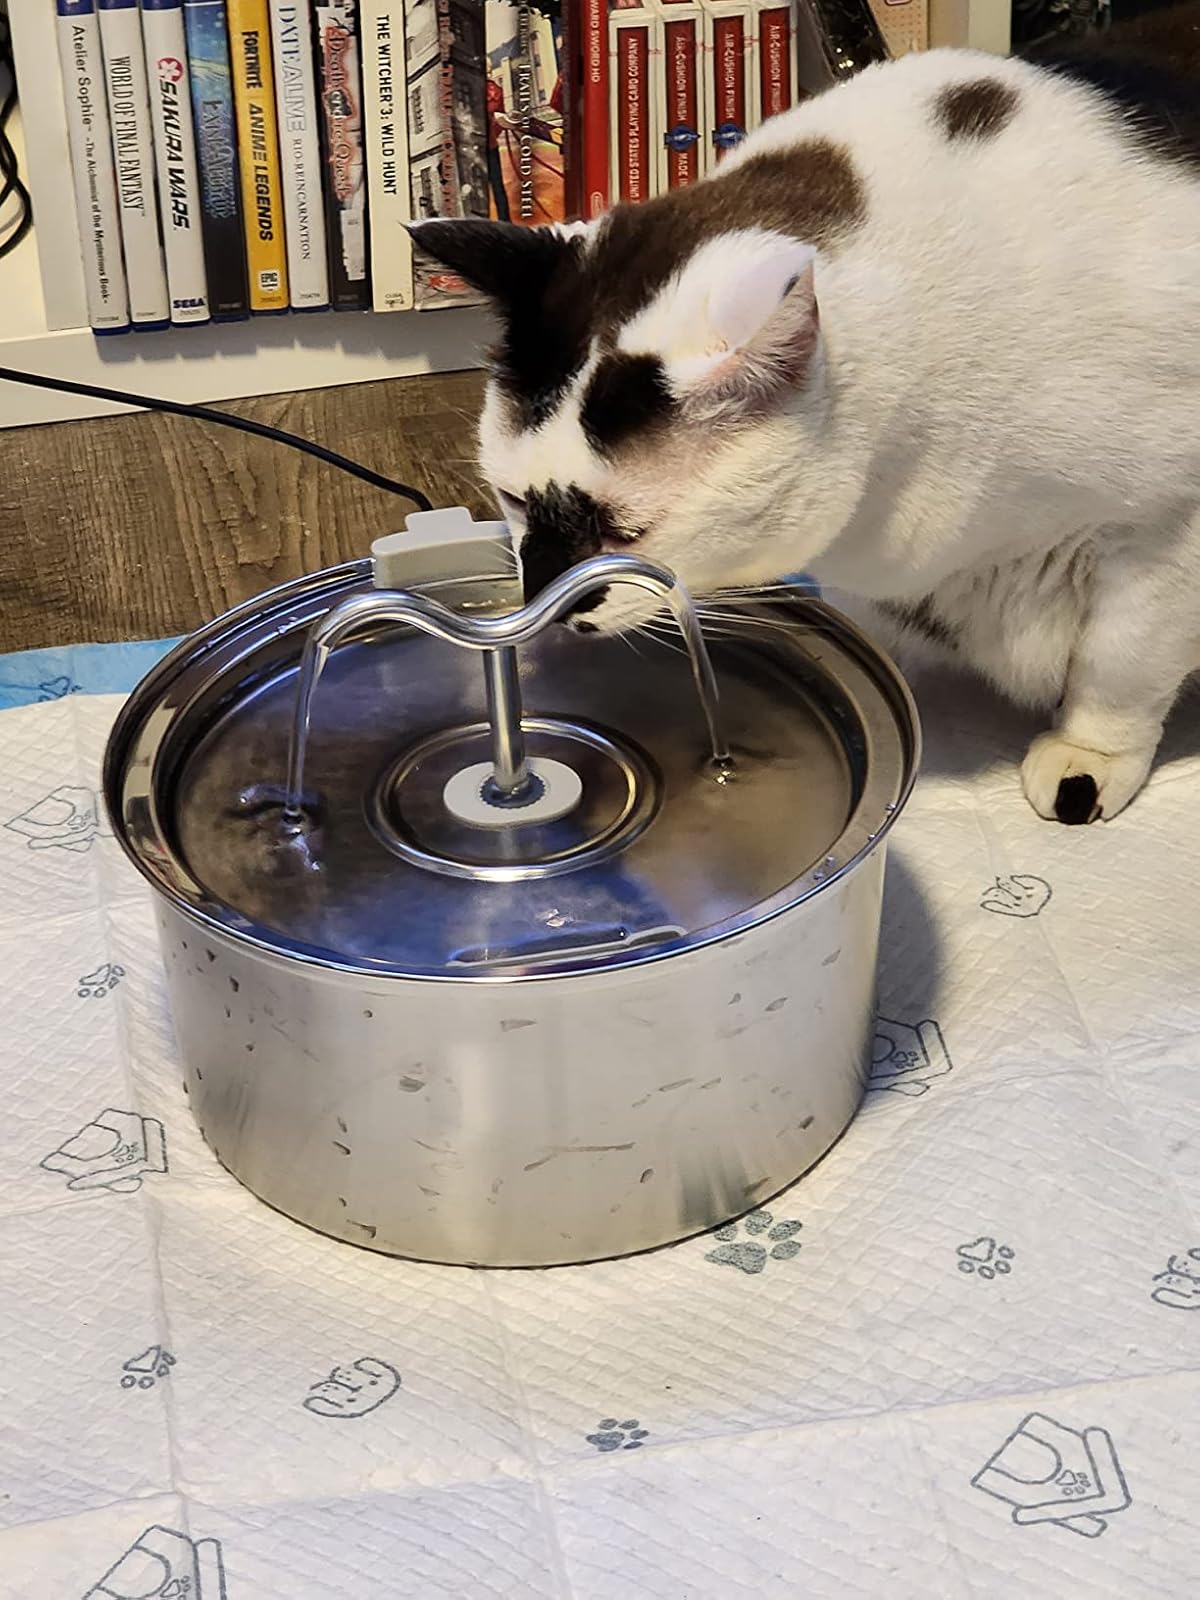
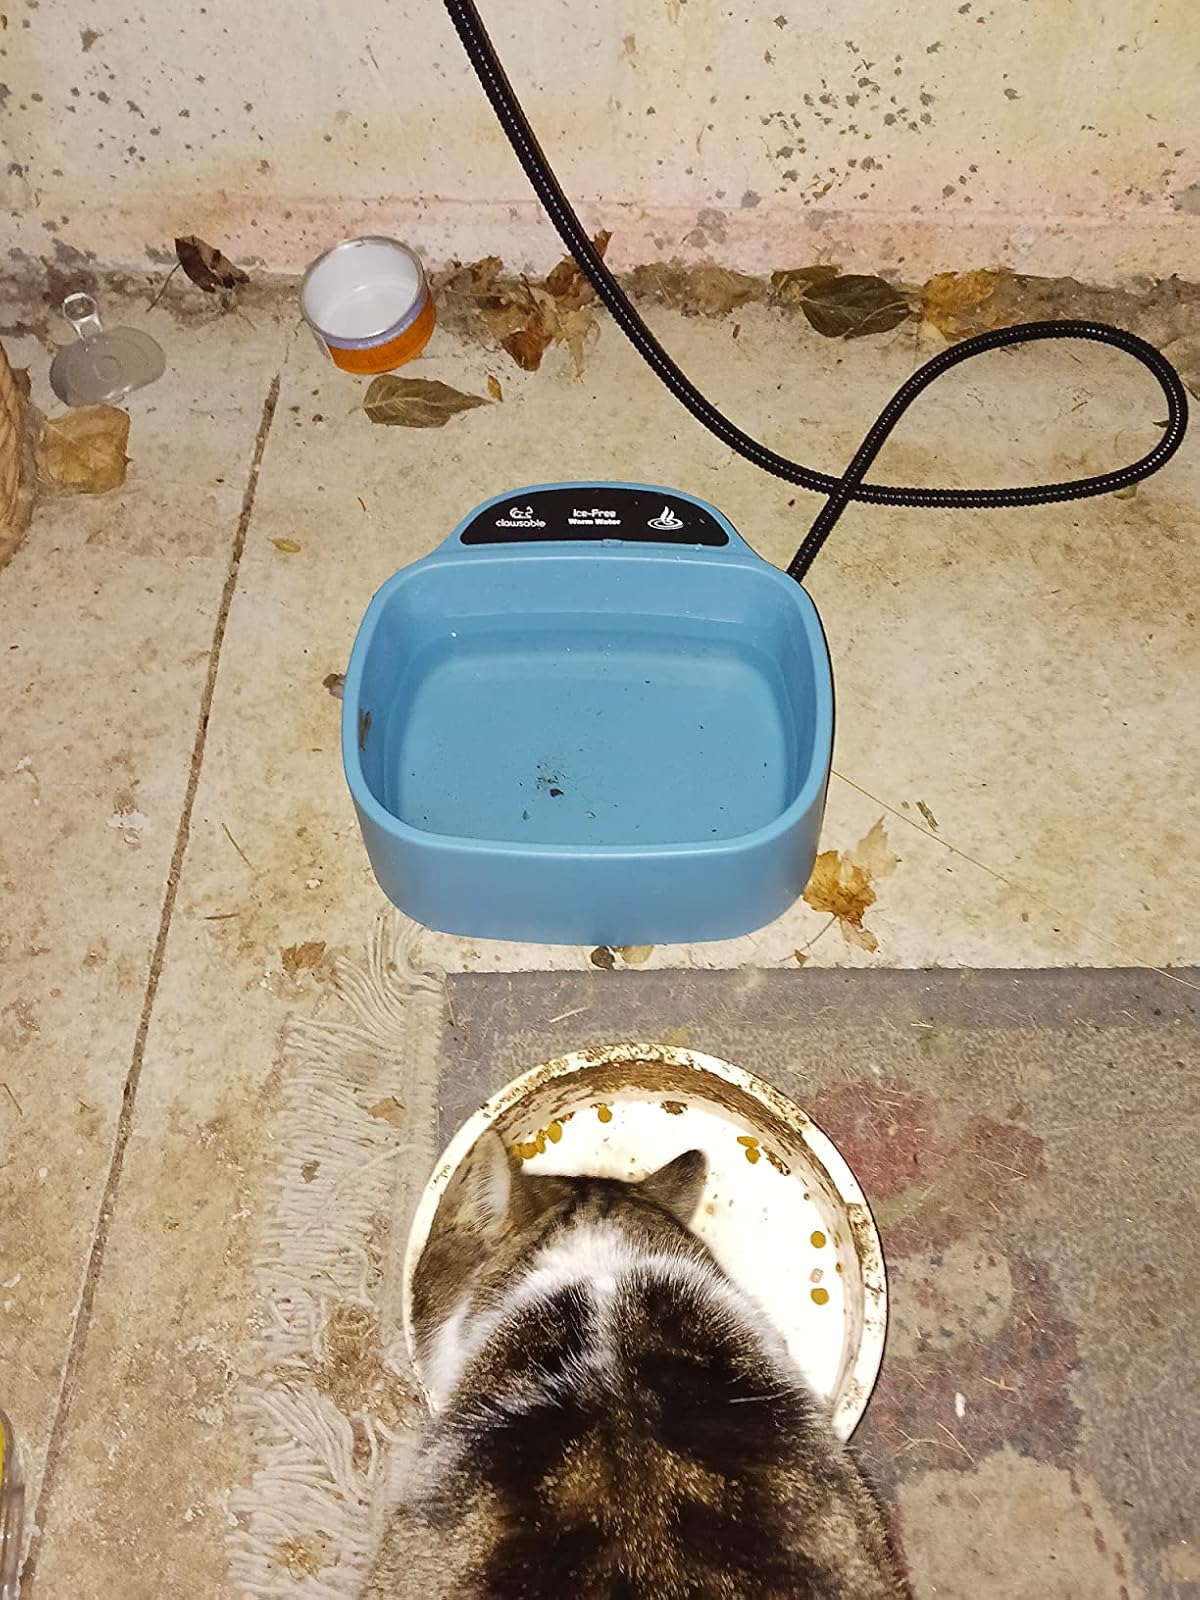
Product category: items_bowl
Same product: no